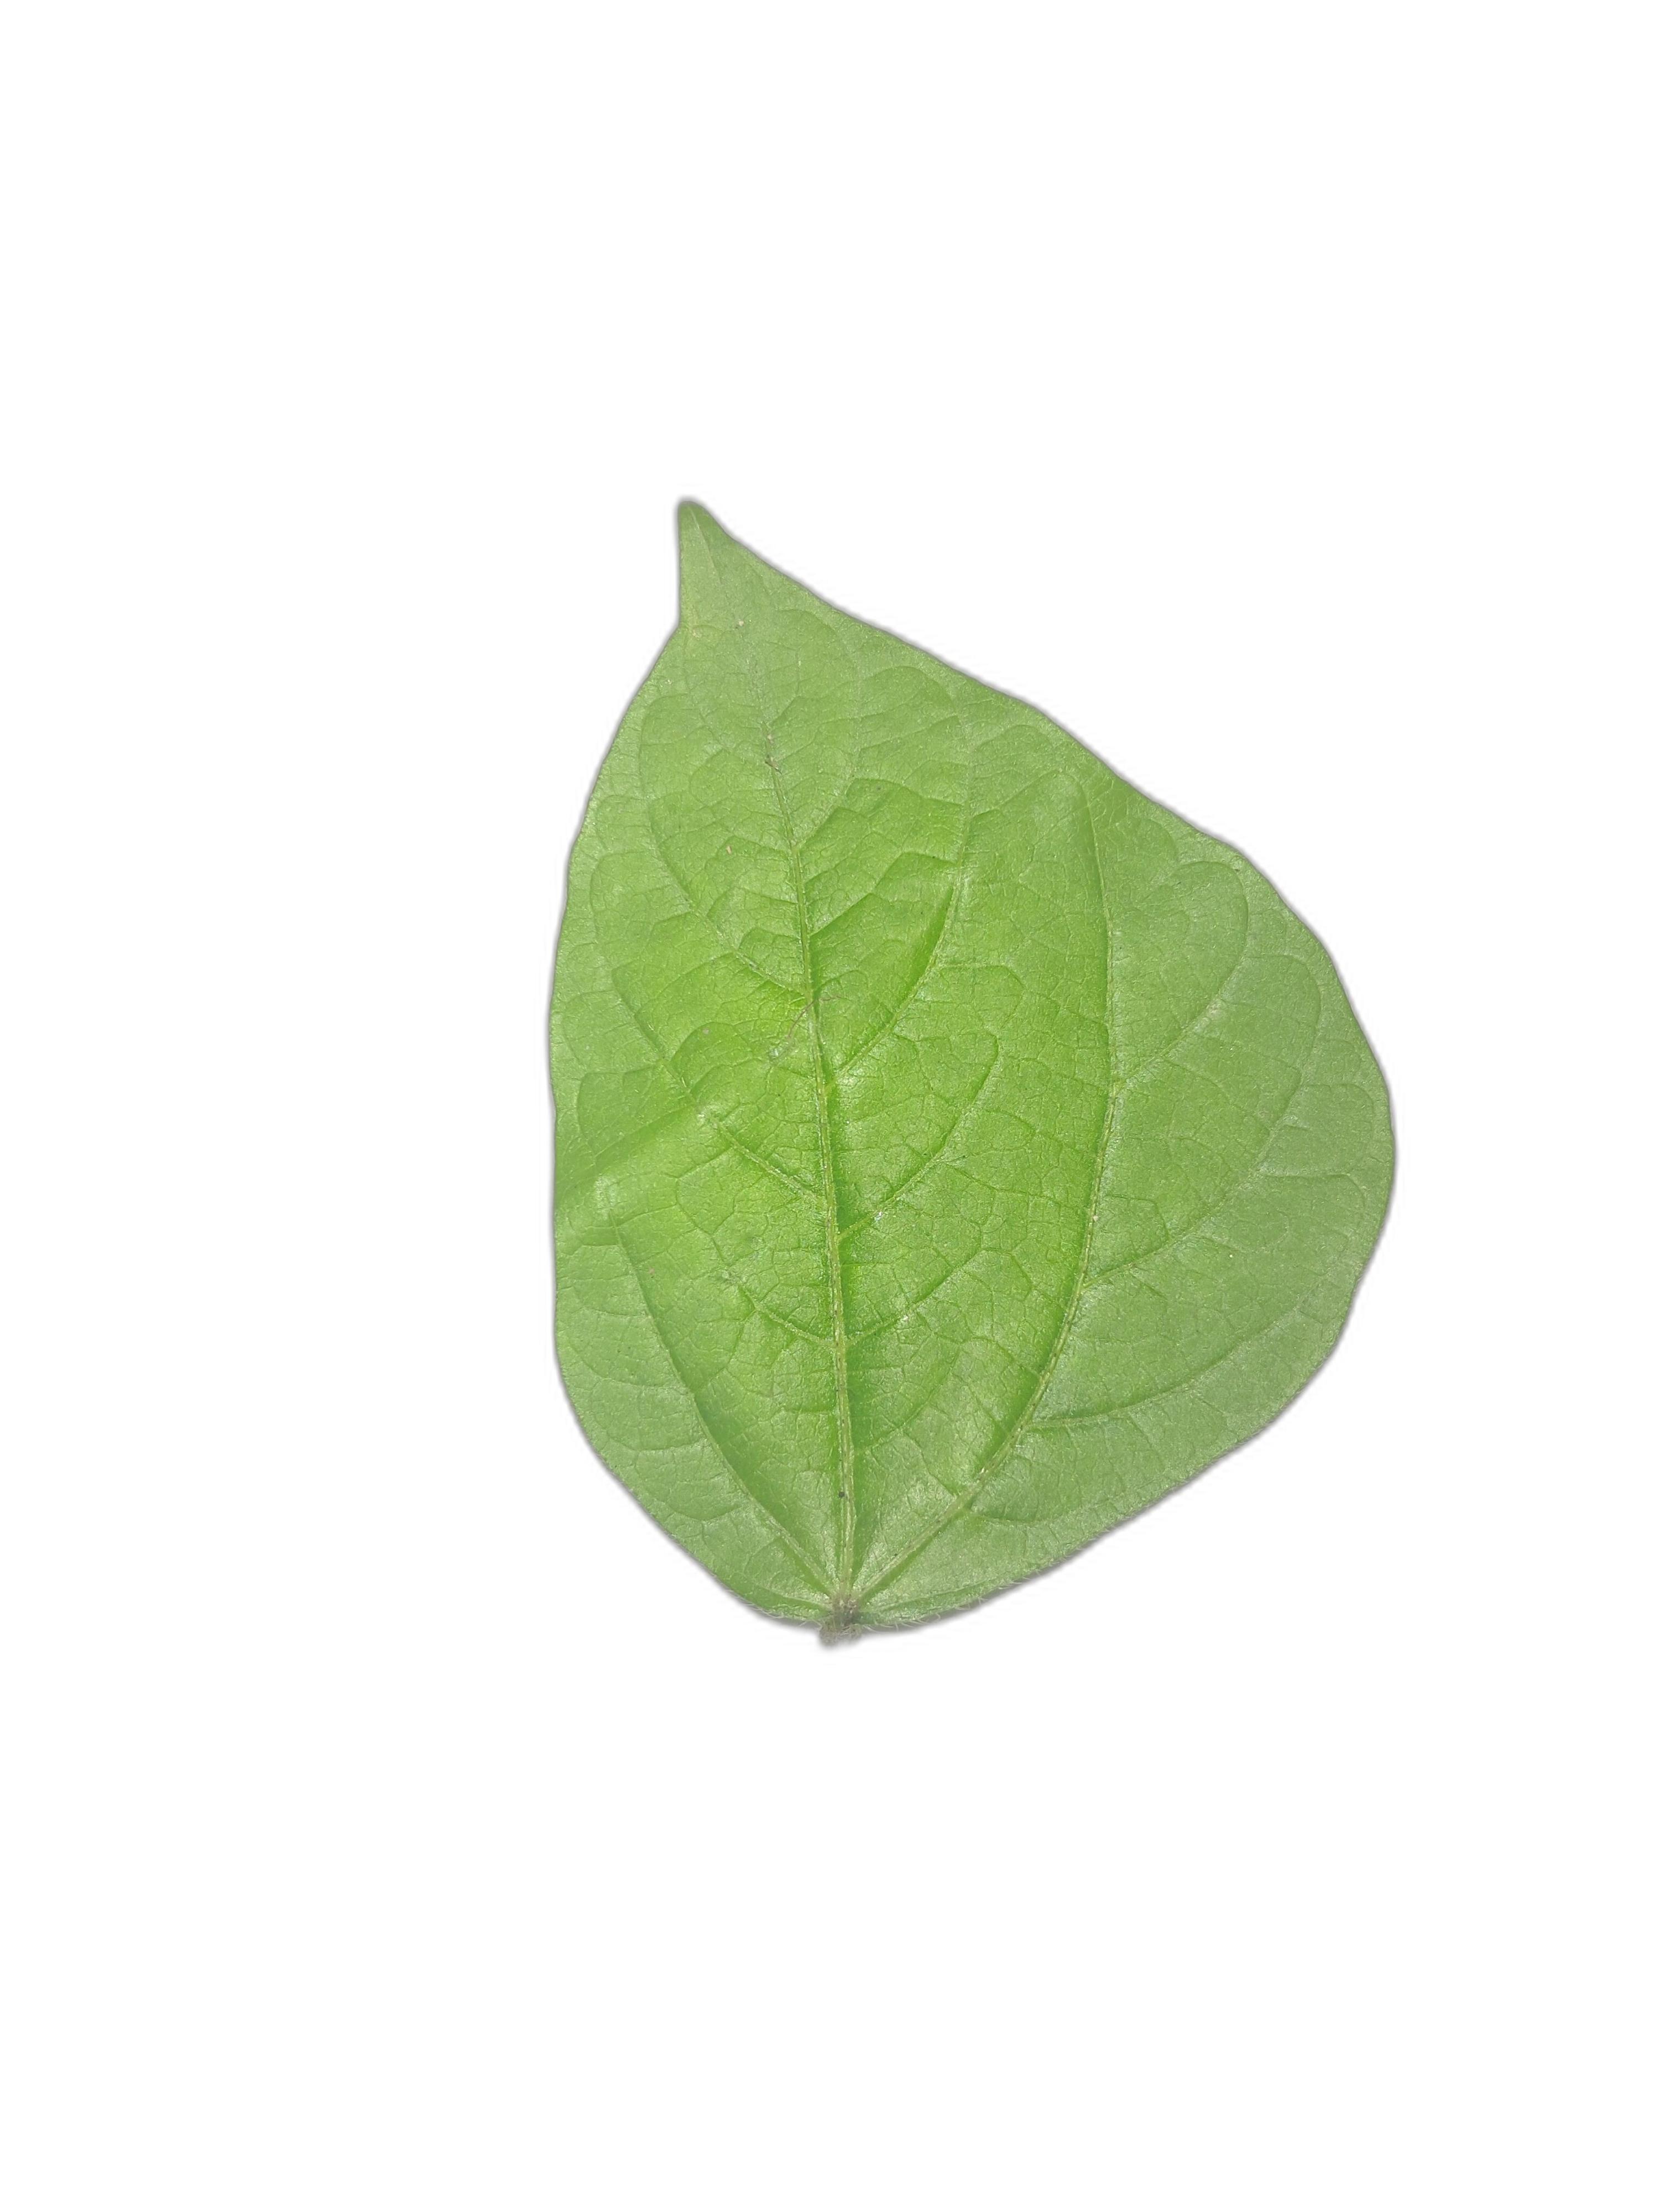
Label: Healthy